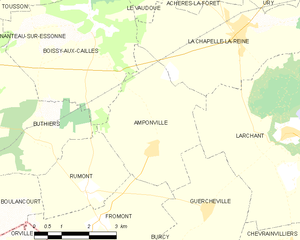
Carte des communes françaises Amponville